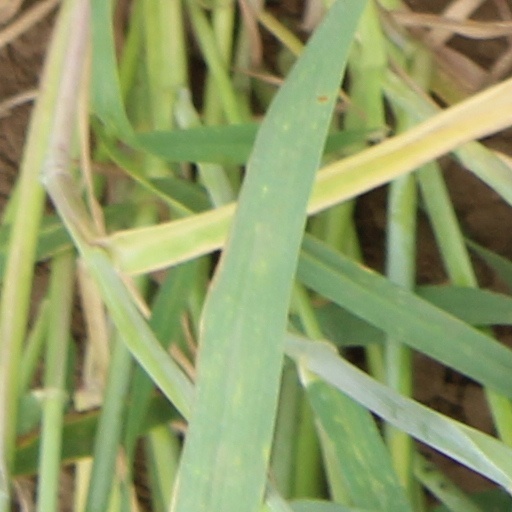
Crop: wheat